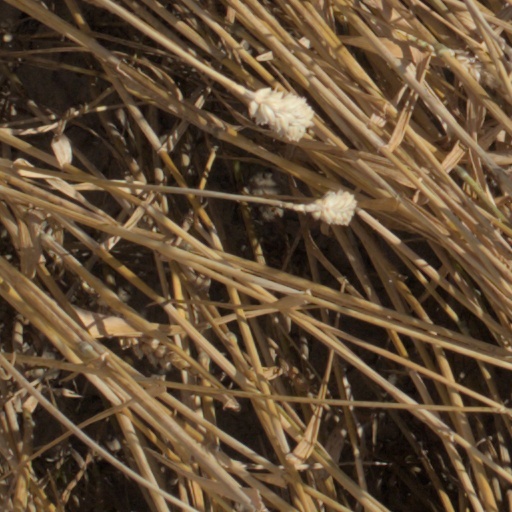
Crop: wheat